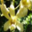
Label: orchid